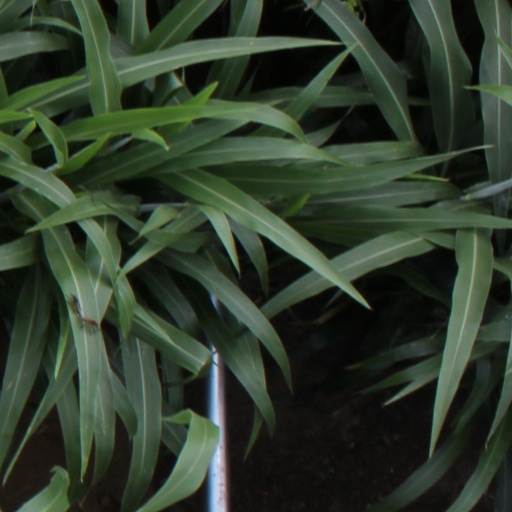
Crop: sorghum